White elephant (animal)

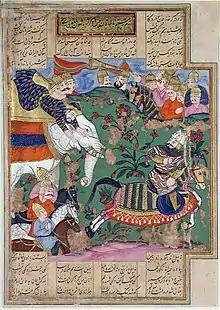
"Rostam Dragging the Khaqan of China from His White Elephant", Persian miniature from Shahnama

There were white elephants in the army of the Sasanian king Khusrau II. According to al-Tabari, a white elephant killed the commander of the Arab Muslims Abu Ubayd al-Thaqafi in the Battle of the Bridge. White elephants were considered royalty by Arabs and served as mounts for caliphs. Abul-Abbas, a white elephant was gifted to Charlemagne by Harun al-Rashid, the fifth Abbasid caliph.